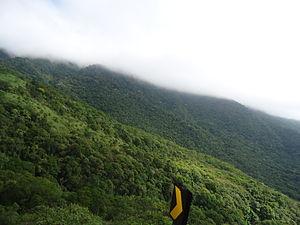
Palmácia est situé dans la région montagneuse du Ceará et se impose comme une destination touristique dans l'état, classé comme ville idéale pour l'écotourisme et le tourisme d'aventure.